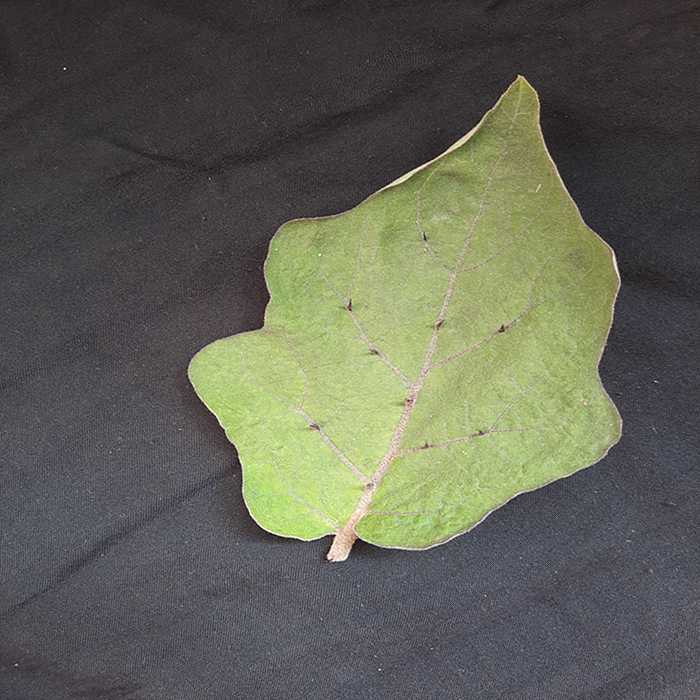
Plant: Eggplant
Label: Eggplant fresh leaf